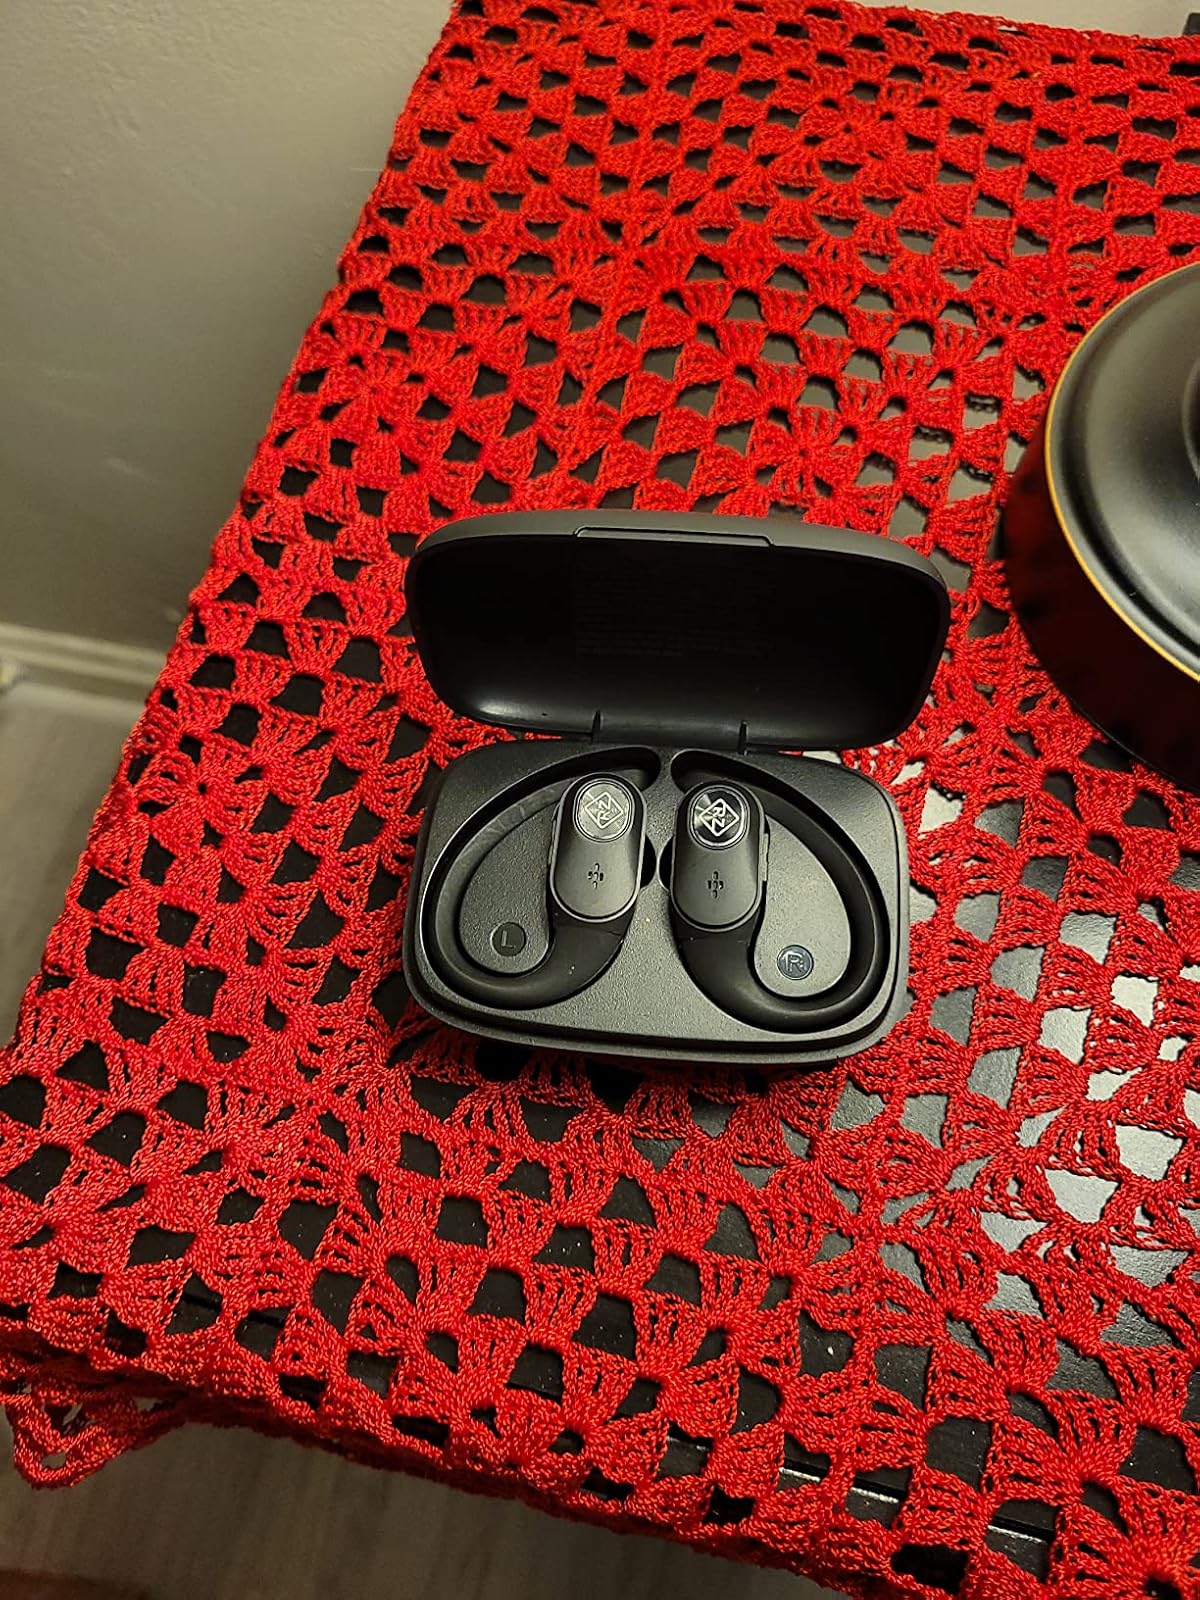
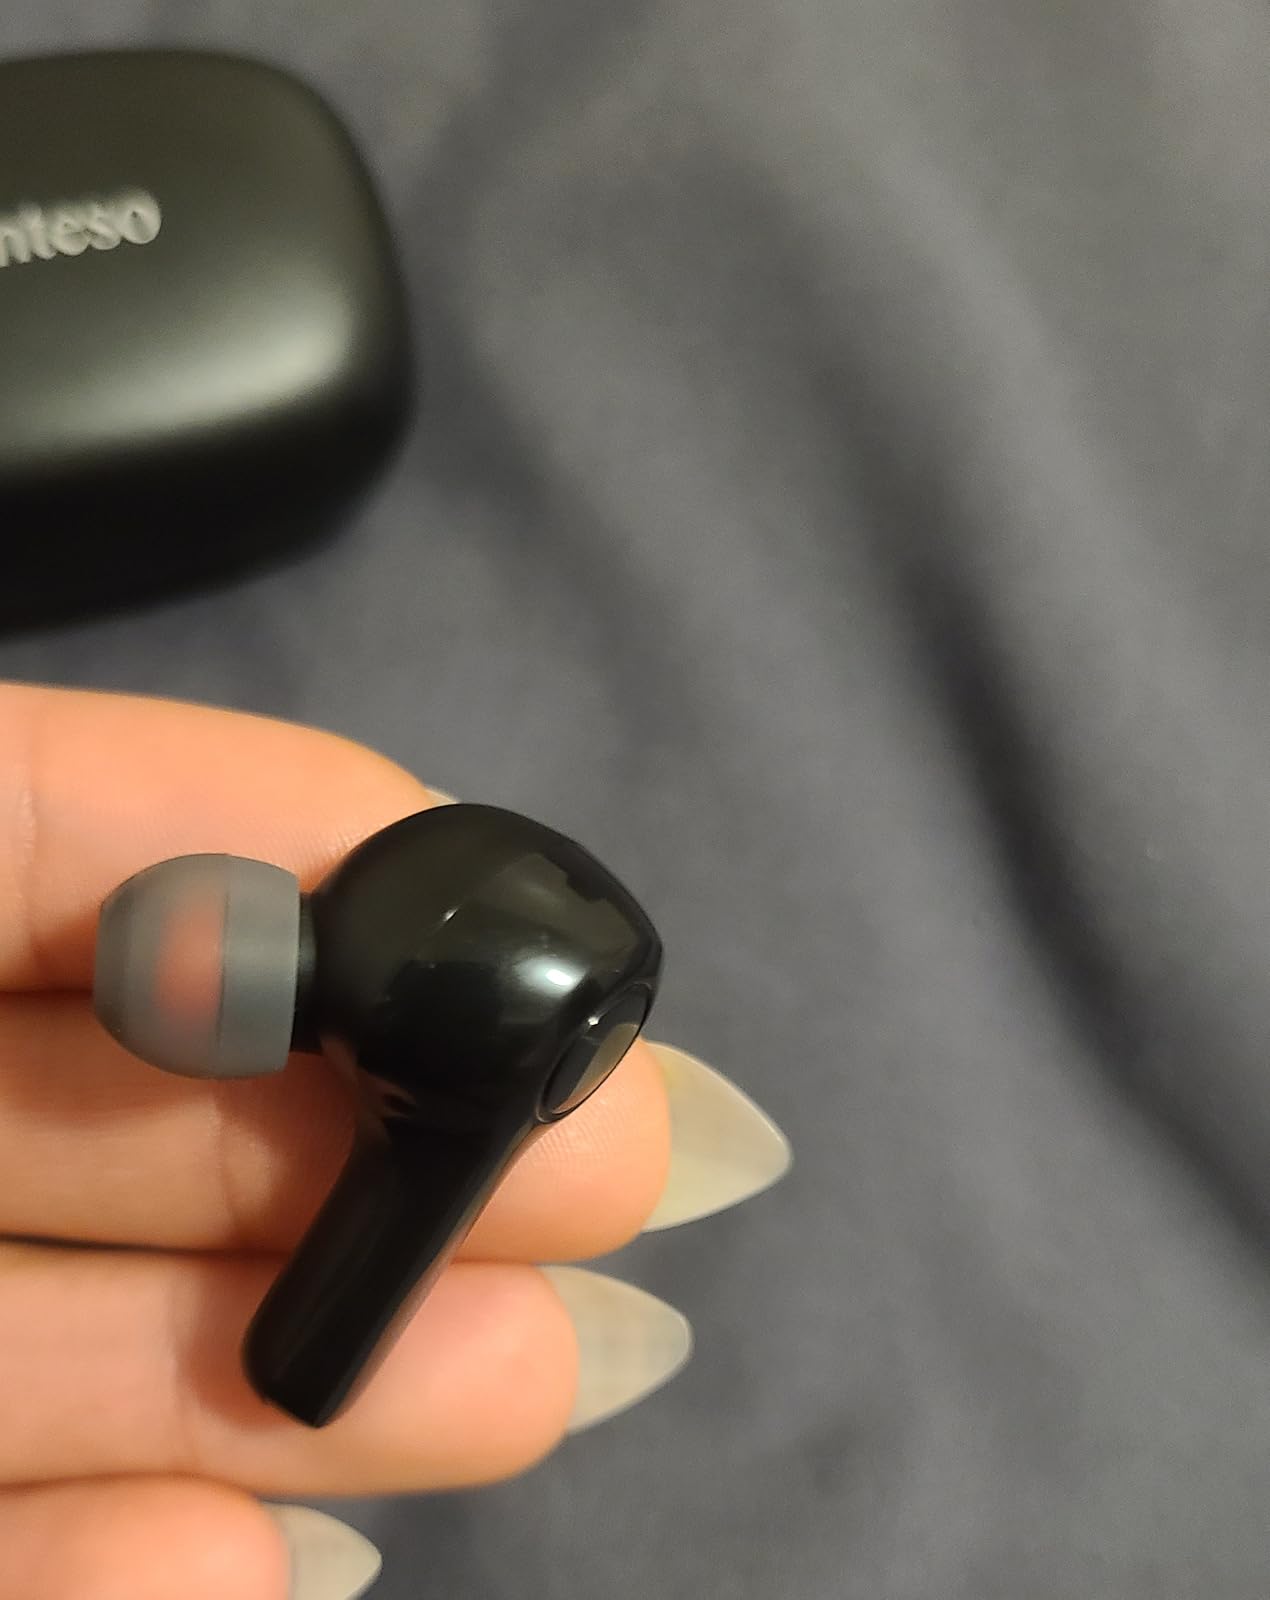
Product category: earbuds
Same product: no